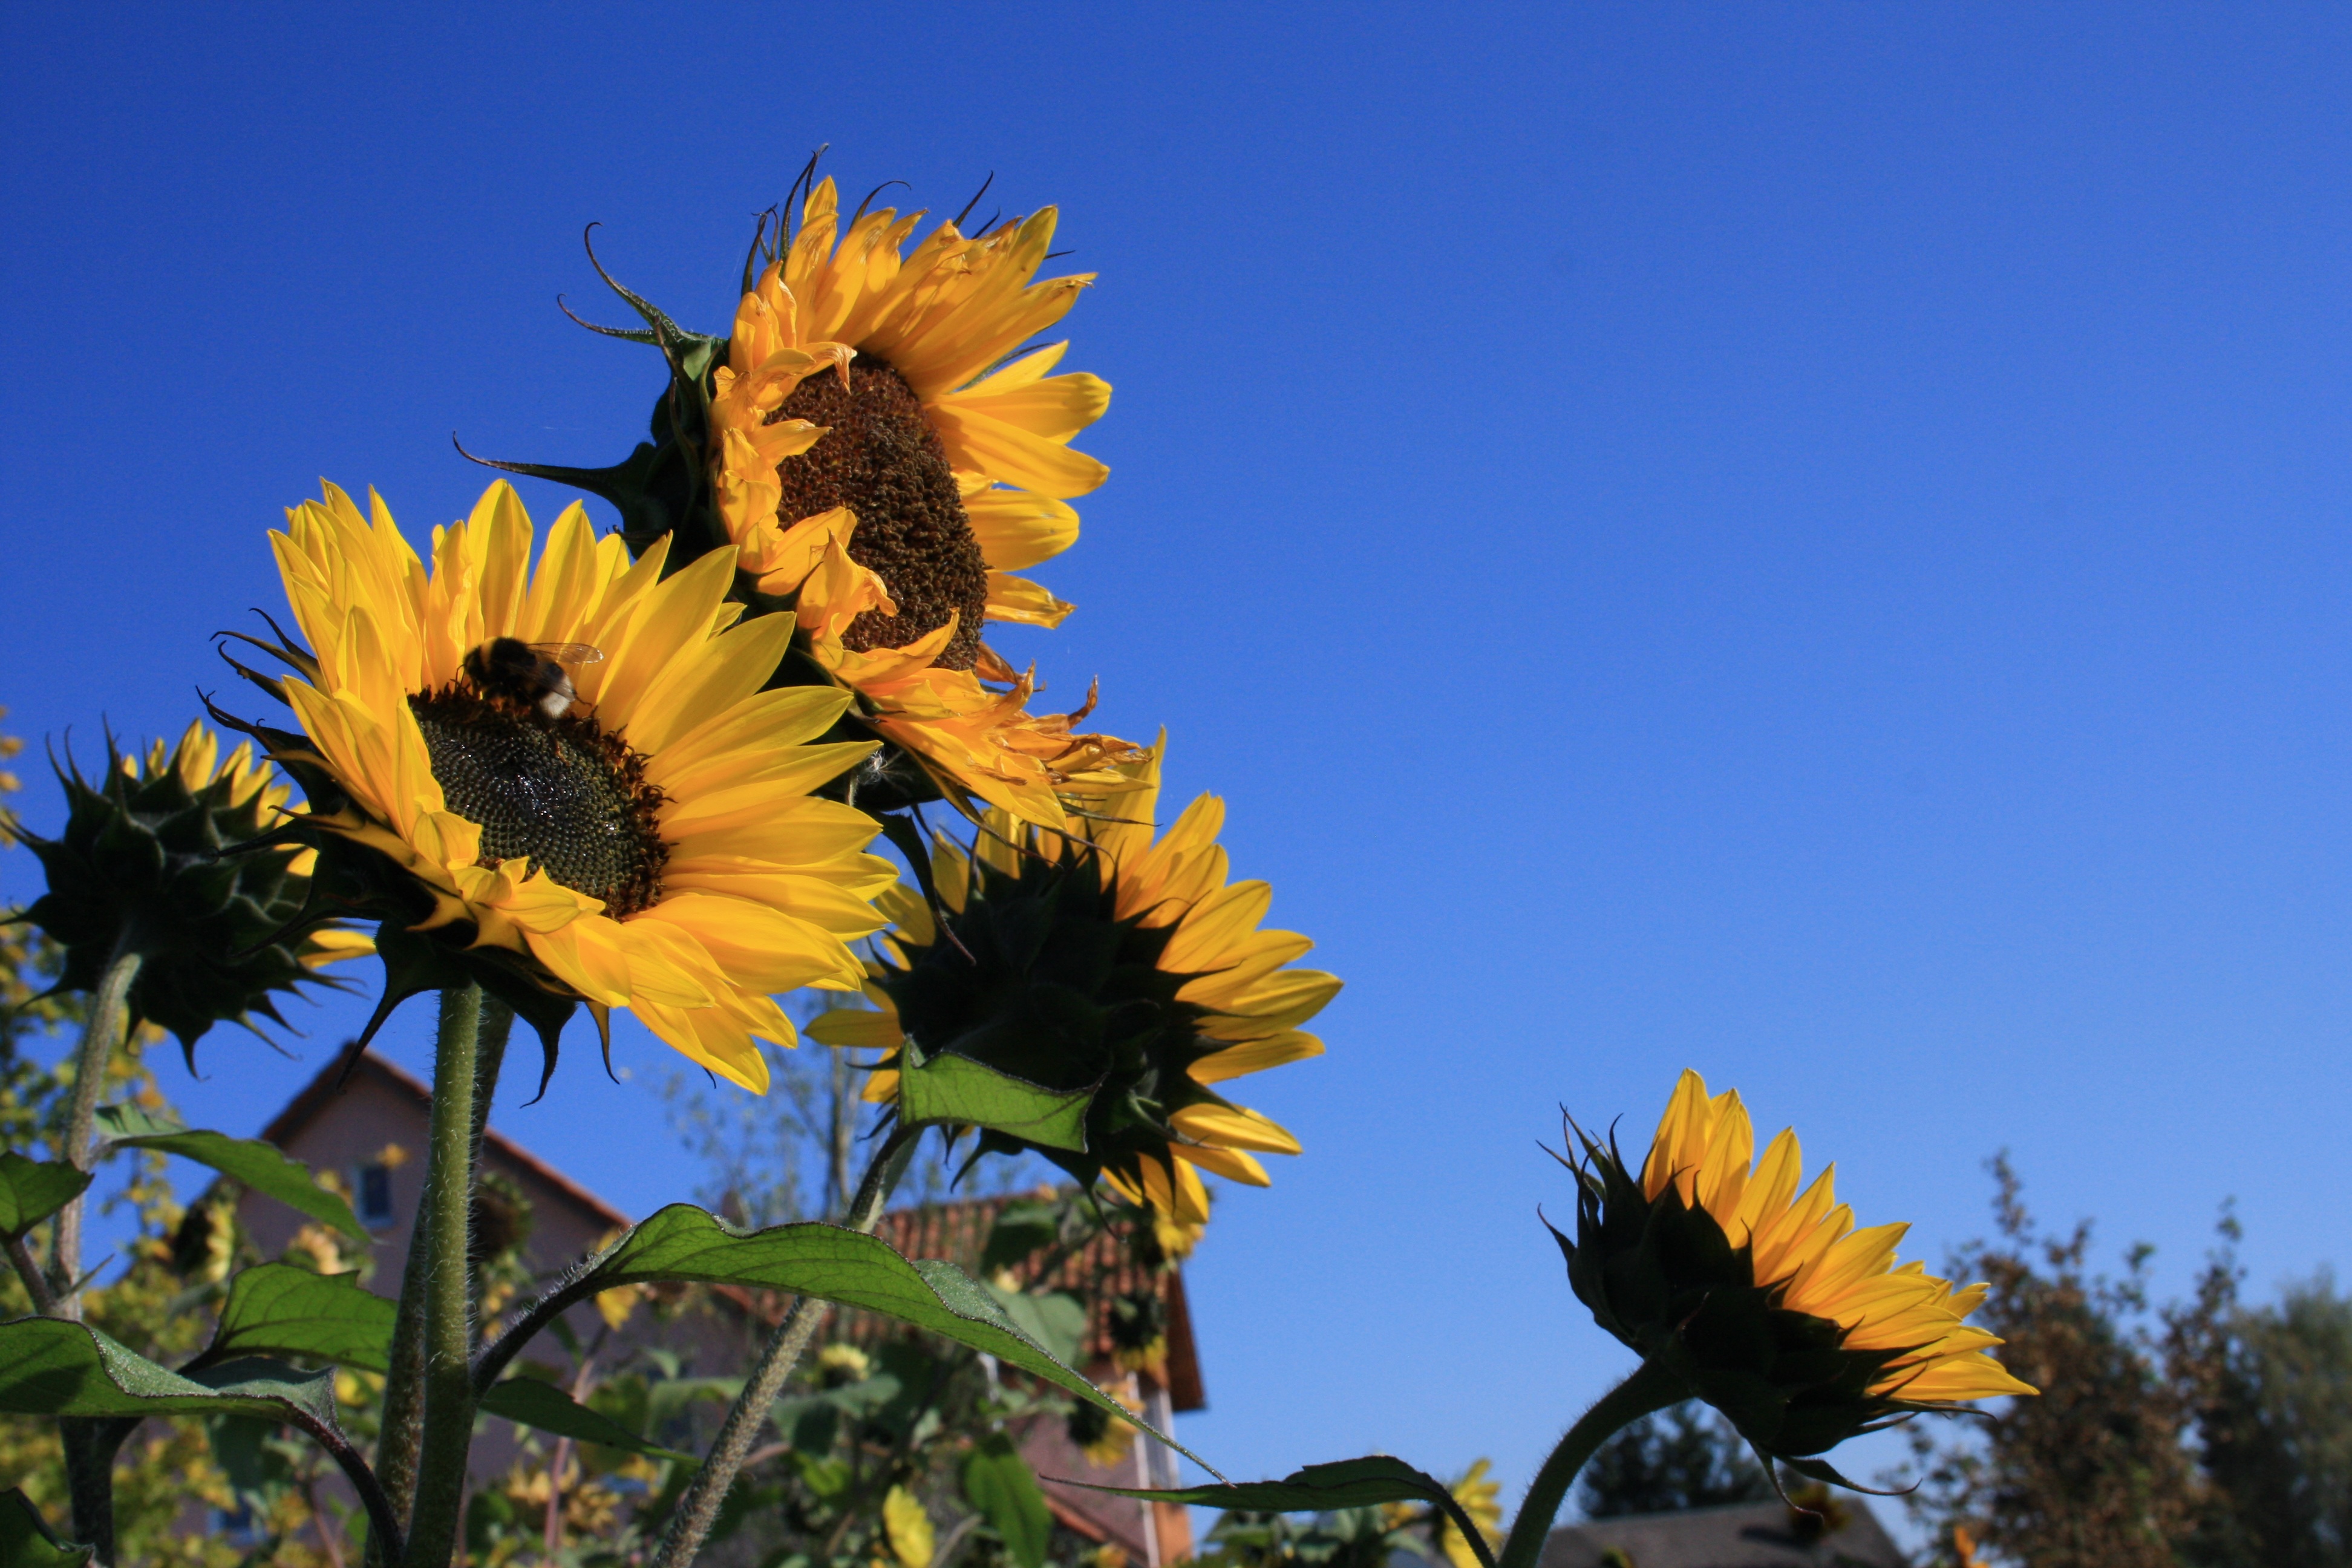
plant, sky, field, flower, summer, autumn, botany, blue, yellow, flora, sunflower, blue sky, bee, sun flower, flowering plant, daisy family, asterales, sunflower seed, land plant